All Things Fall Apart

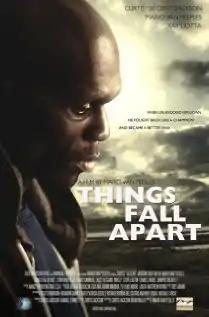
Poster with working title "Things Fall Apart"

All Things Fall Apart is a 2011 American direct-to-video drama film directed by Mario Van Peebles and starring Curtis "50 Cent" Jackson, Ray Liotta, Mario Van Peebles, and Lynn Whitfield. It was filmed in Michigan and premiered at the Miami International Film Festival.